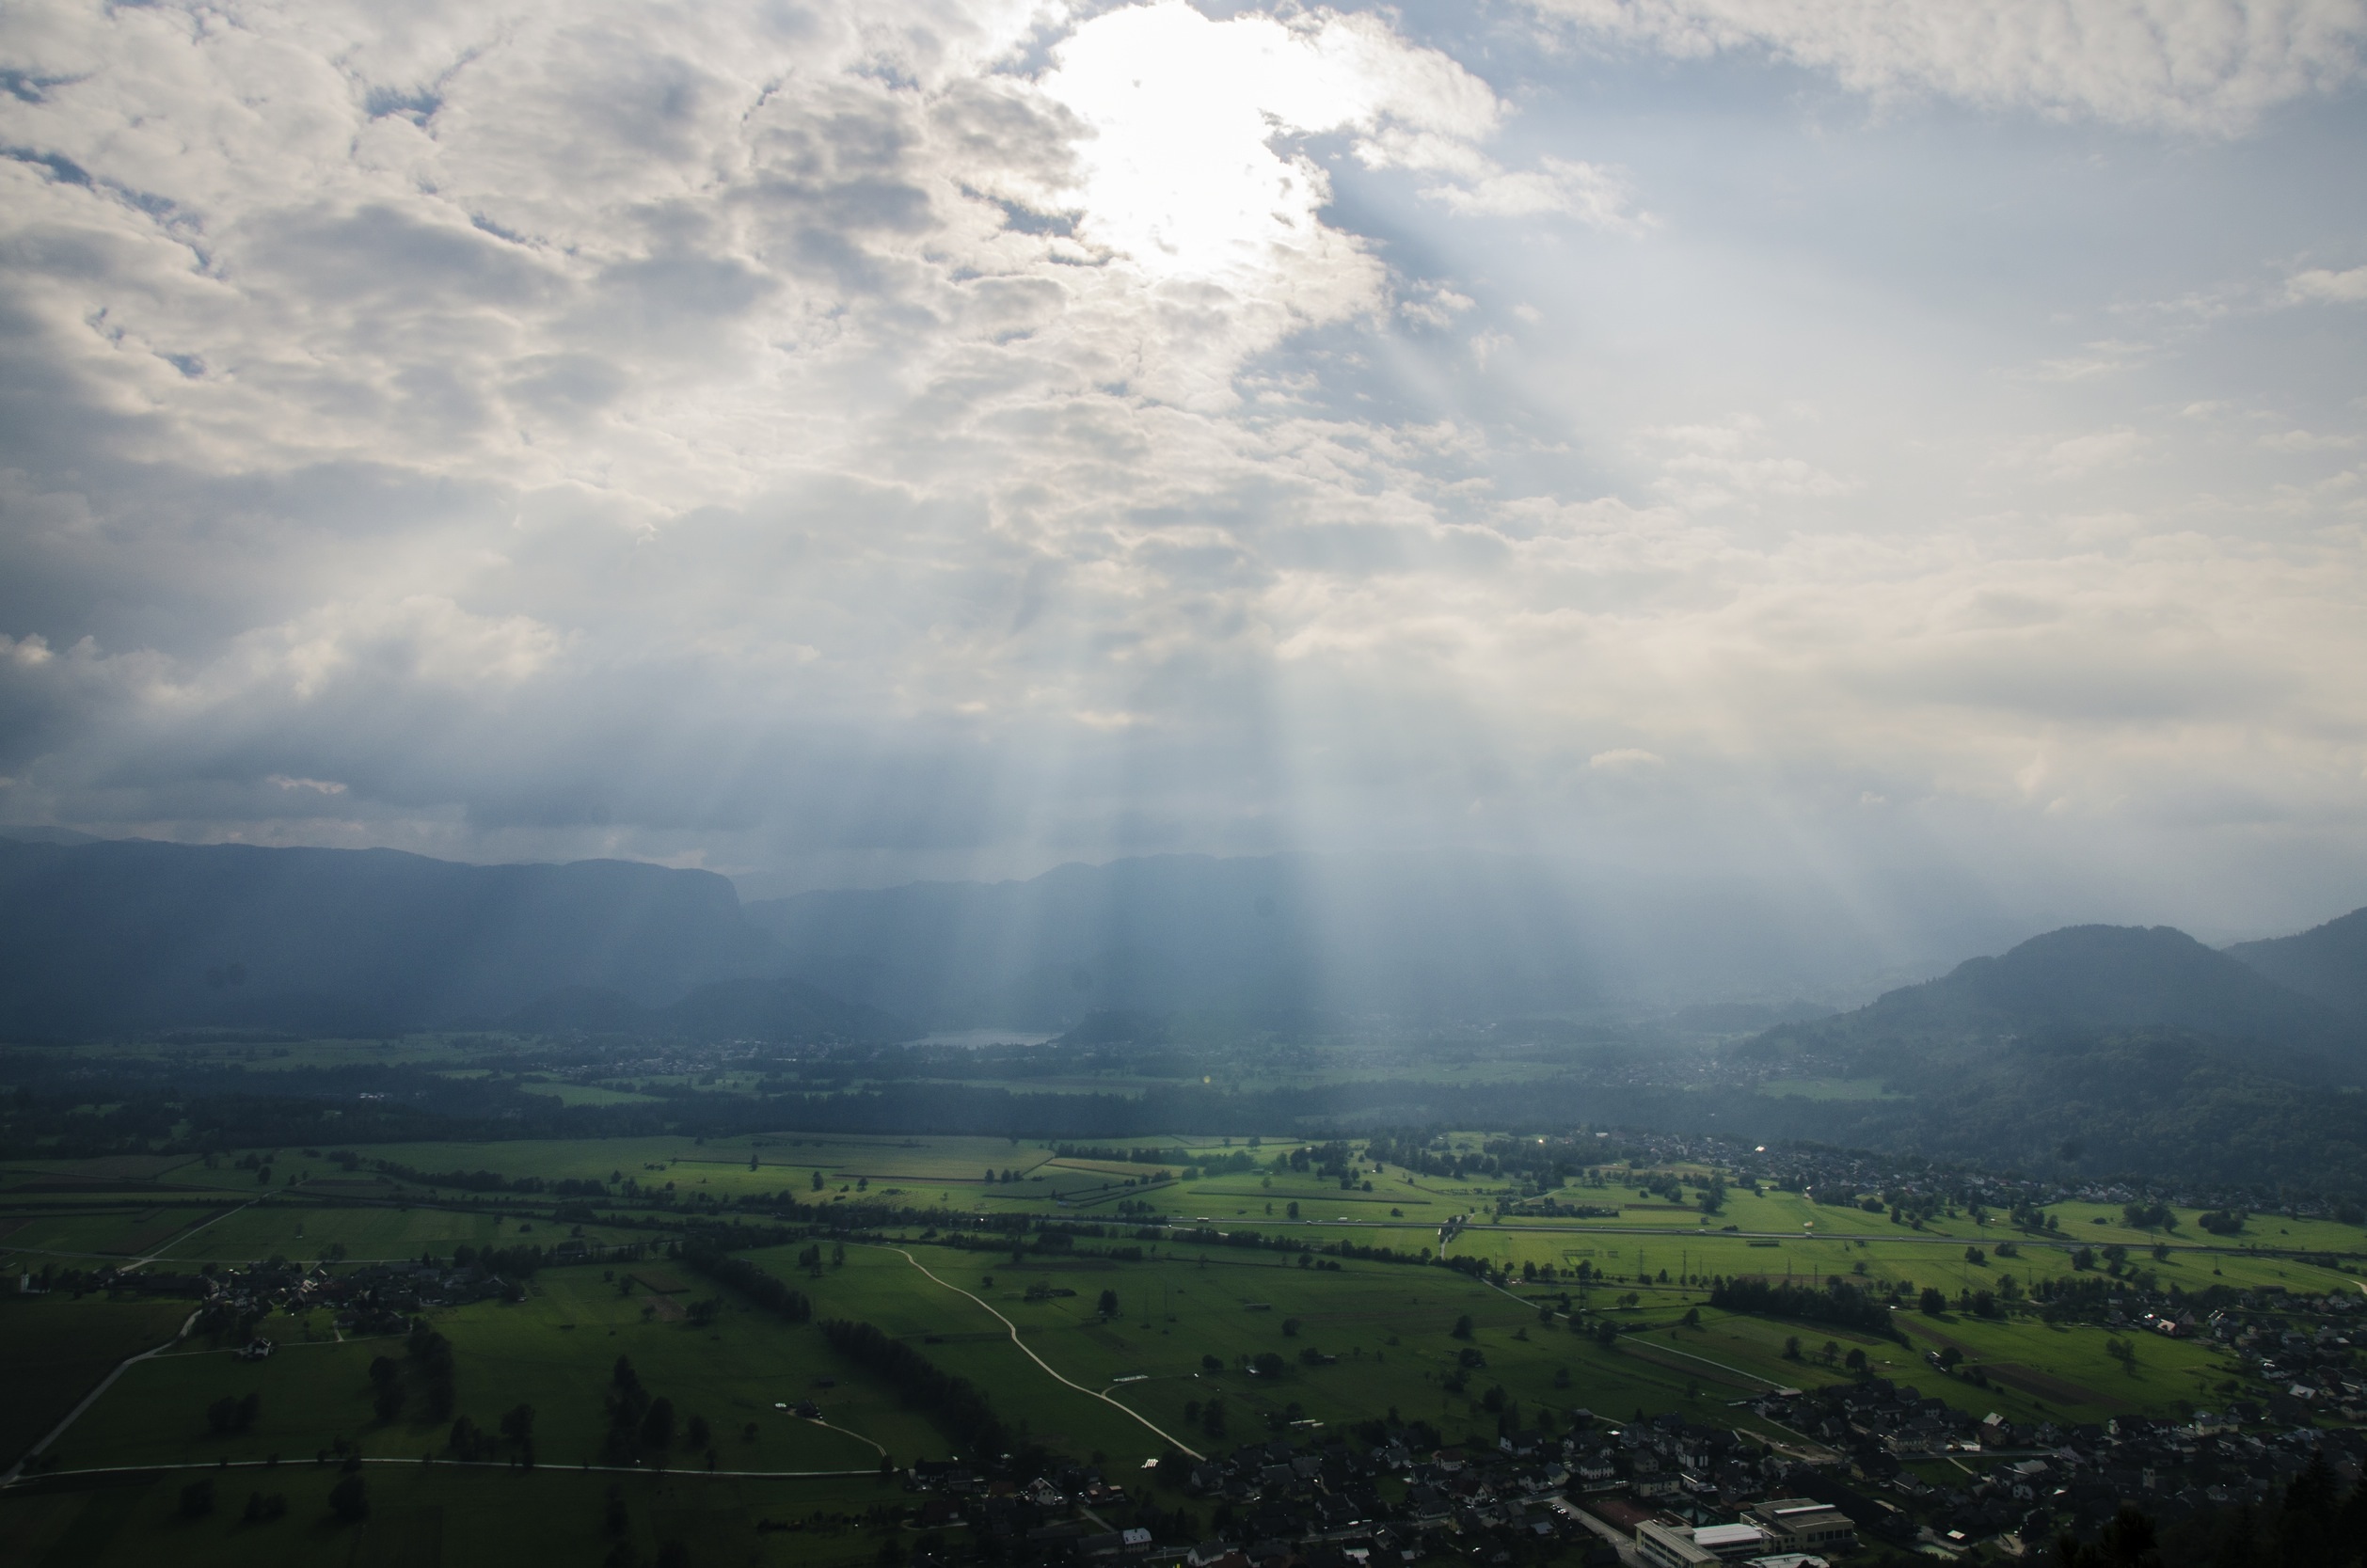
landscape, nature, grass, horizon, mountain, cloud, sky, sunrise, mist, field, sunlight, morning, hill, town, dawn, mountain range, village, dusk, rural, green, weather, haze, plain, trees, clouds, fields, mountains, sunbeams, rural area, aerial photography, meteorological phenomenon, atmospheric phenomenon, atmosphere of earth, mountainous landforms